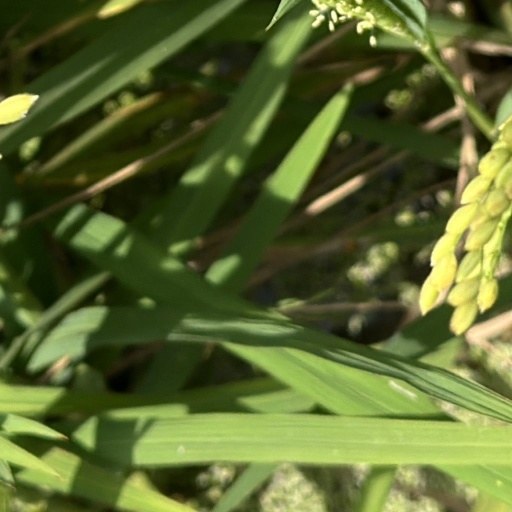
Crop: rice